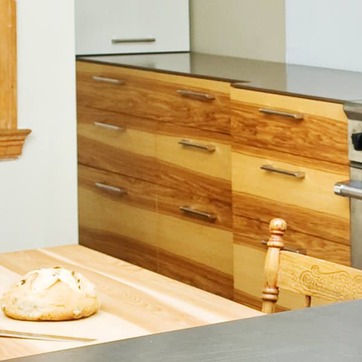
Material: wood